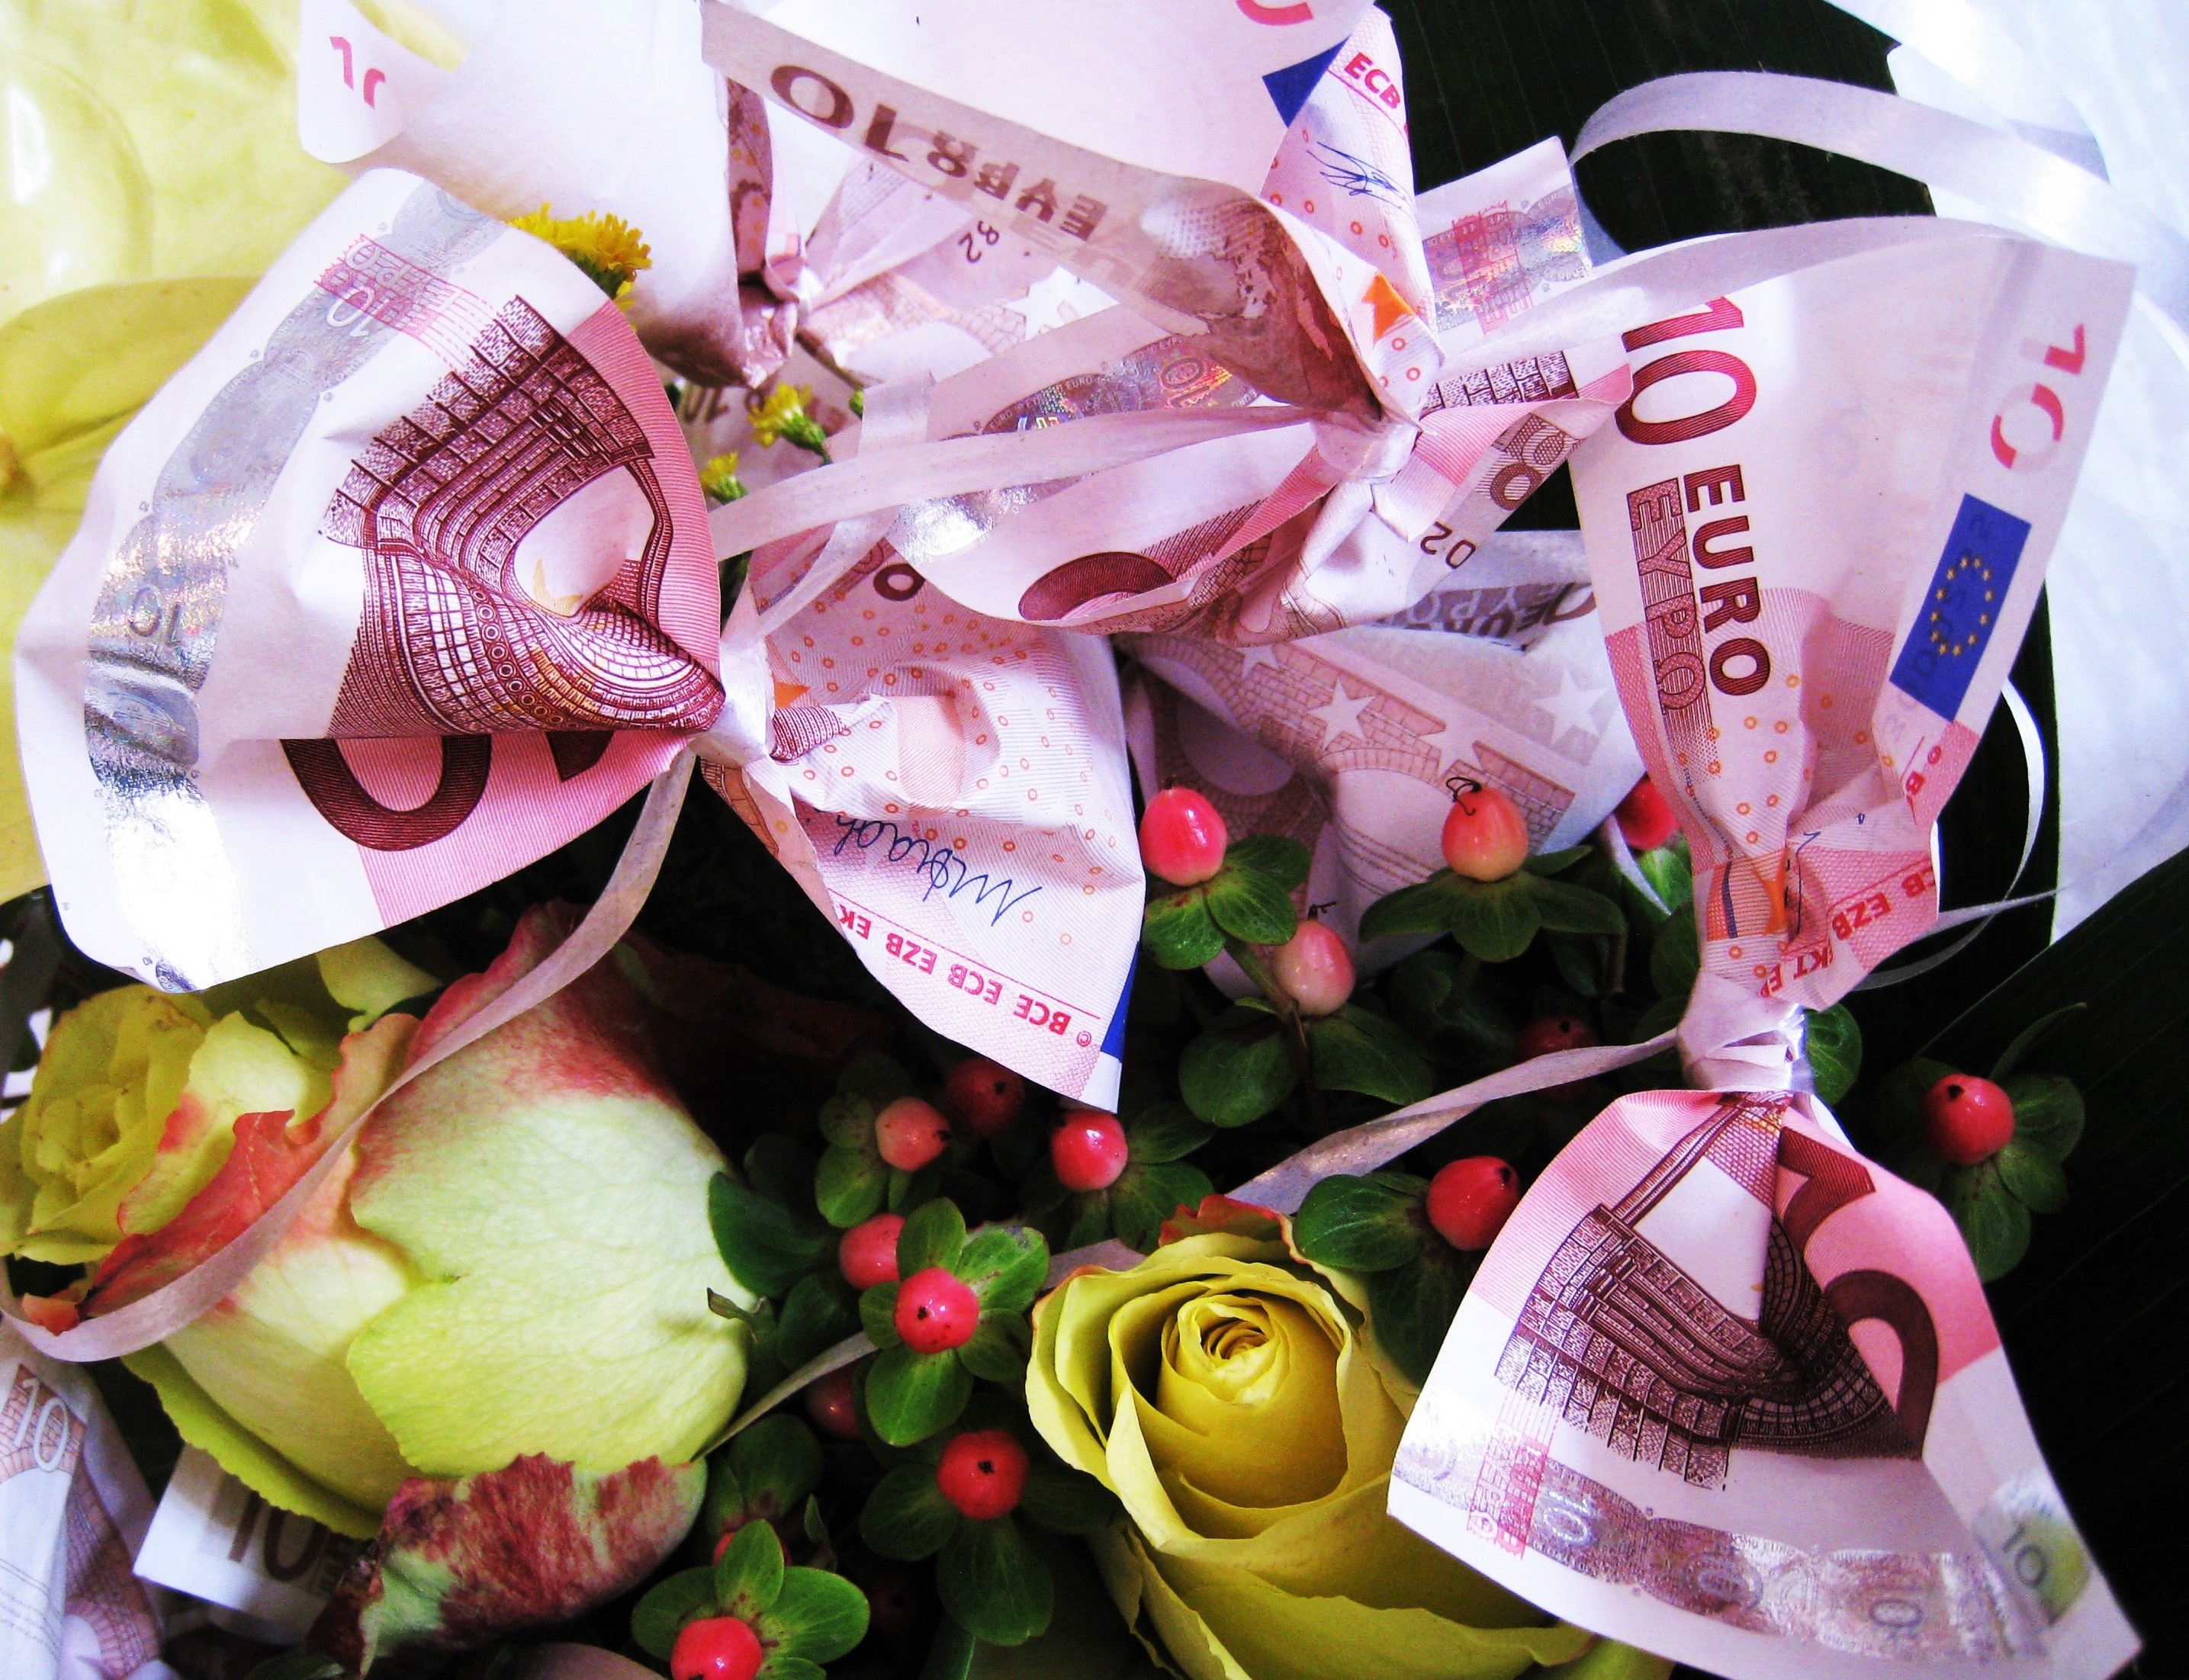
flower, petal, bouquet, gift, food, pink, close, flowers, roses, bouquet of flowers, bouquet of roses, floristry, birthday bouquet, bank note, flower bouquet, cut flowers, white roses, floral design, centrepiece, flowers and blossoms, old 10 euro tickets, flower arranging, gift basket